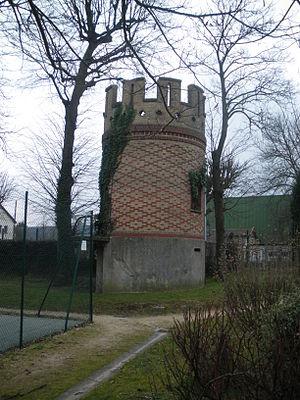
Parc Chateau Gaillard, Wissous, Essonne, France